Tim Welke

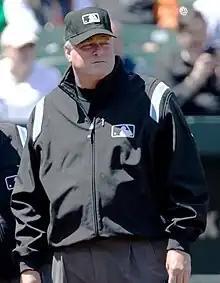
Welke in 2013

Timothy James Welke (born August 23, 1957) is an American former professional baseball umpire. He worked in the American League from 1984 to 1999 and has worked throughout Major League Baseball from 2000 to 2015. He had been a crew chief since 2000. Welke wore number 30 when he joined the American League staff, then switched to 3 after the AL and National League umpiring staffs merged in 2000. His brother Bill is also a major league umpire. Tim has umpired in four World Series, seven League Championship Series, eight Division Series and three All-Star Games.